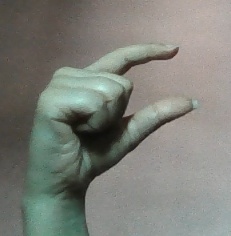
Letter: dal